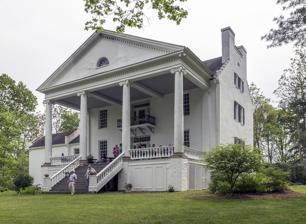
Building: Falling Spring-Morgan's Grove
Country: United States of America
Year built: 1734
Historic house in West Virginia, United States United States historic place Falling Spring--Morgan's Grove U.S. National Register of Historic Places U.S. Historic district Falling Spring in 2017 Show map of West Virginia Show map of the United States Nearest city Shepherdstown, West Virginia Coordinates 39°25′15″N 77°48′55″W / 39.42083°N 77.81528°W / 39.42083; -77.81528 Built 1734 Architect Edmonds, Stuart H. Architectural style Classical Revival, Federal NRHP reference No. 88002670 Added to NRHP February 15, 1989 Falling Spring at Morgan's Grove is part of a related complex of buildings and lands associated with the Morgan family and other prominent members of the Shepherdstown, West Virginia , community. History Falling Spring was completed by 1837 as a large, house and farm complex. The property was first settled by Richard Morgan, who noted several springs on the property, including "Bubbling Spring" and "Morgan's Spring", the starting point of the 1775 Bee-Line March . The house was built by Jacob Morgan, Richard's grandson, who was a successful merchant who lived and worked in Alexandria, Virginia . Richard's son William inherited the property in 1855. William Morgan became a Confederate officer with the start of the American Civil War , serving with Generals J.E.B. Stuart and Turner Ashby . Falling Spring was sold in 1904 to Dr. M.H. Crawford, who added two more columns to the portico. The design may have been undertaken by Winchester, Virginia , architect Stuart H. Edmonds, who had worked at Shepherd College and Bellevue . The Crawfords also added a Japanese garden to the property. The property and surrounding land, was granted to the Morgan family by Lord Fairfax. Description The three-story double-pile house is three bays wide with a center hall, resting on a very high raised basement. The end walls have parapets above the roofline, incorporating prominent double chimneys on either end. The house is limestone faced with stucco. Large porticoes were added on either main elevation around 1900. References